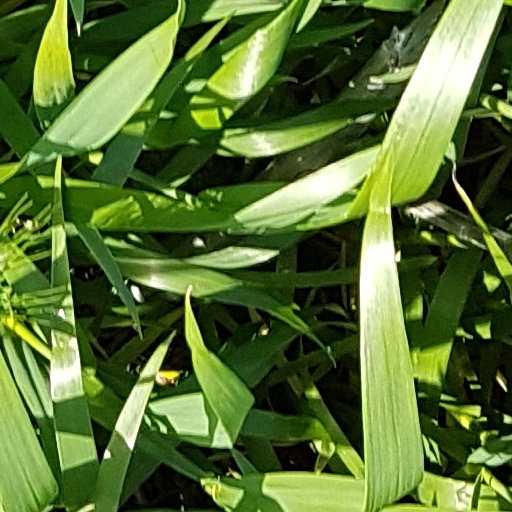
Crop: wheat